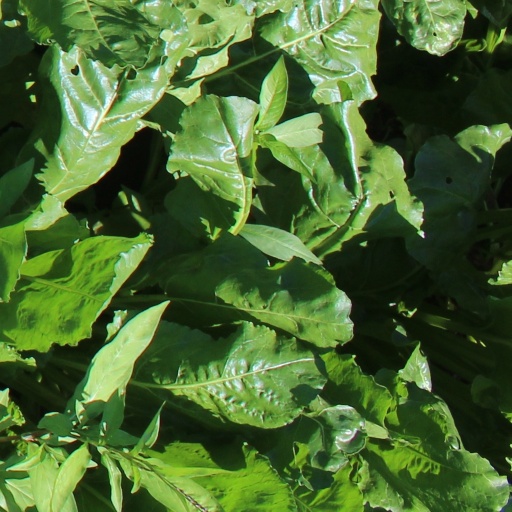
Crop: sugar beet